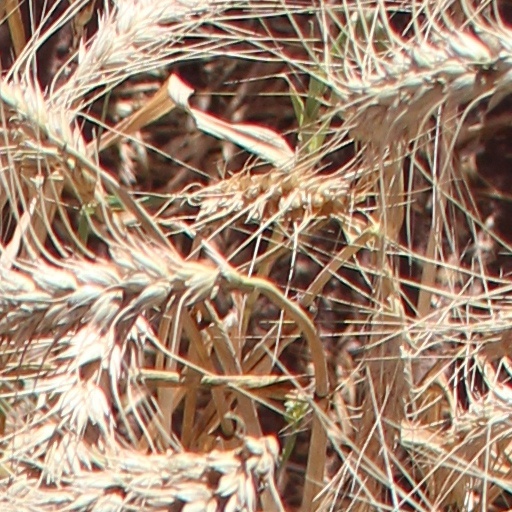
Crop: wheat